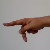
The image shows a hand gesture representing the letter 'P' in Indian Sign Language.